João da Silveira Caldeira

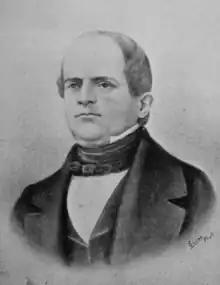

João da Sylveira Caldeira (28 June 1800 – 4 July 1854) was a Brazilian scientist who worked at the National Museum, where he set up the first chemical laboratory in 1824.